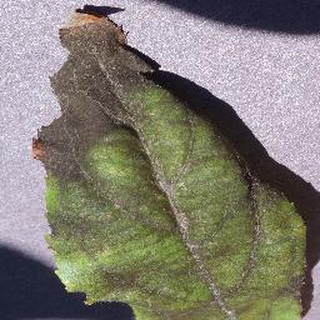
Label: apple_apple_scab